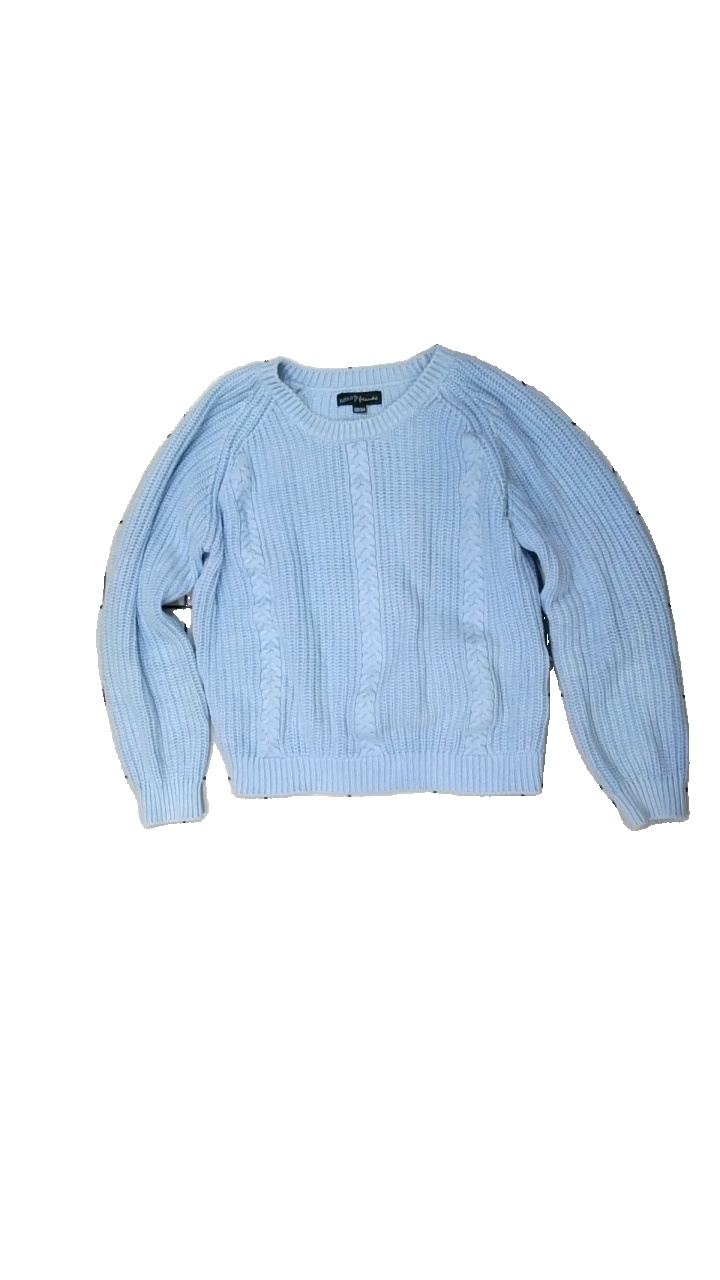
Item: Sweater (Children)
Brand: Xoxo Friends
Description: blå tröja med stickat mönster. gul fläck på höger armbåge
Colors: Blue
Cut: Regular
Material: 100% cotton
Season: All
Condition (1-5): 3
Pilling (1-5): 5
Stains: Major
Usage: Export
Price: <50